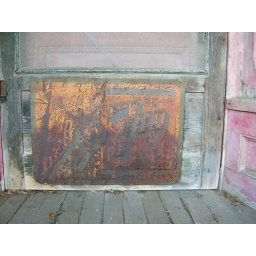
Another 7-up sign on the old building in Kilmanagh, Michigan in the states' thumb.